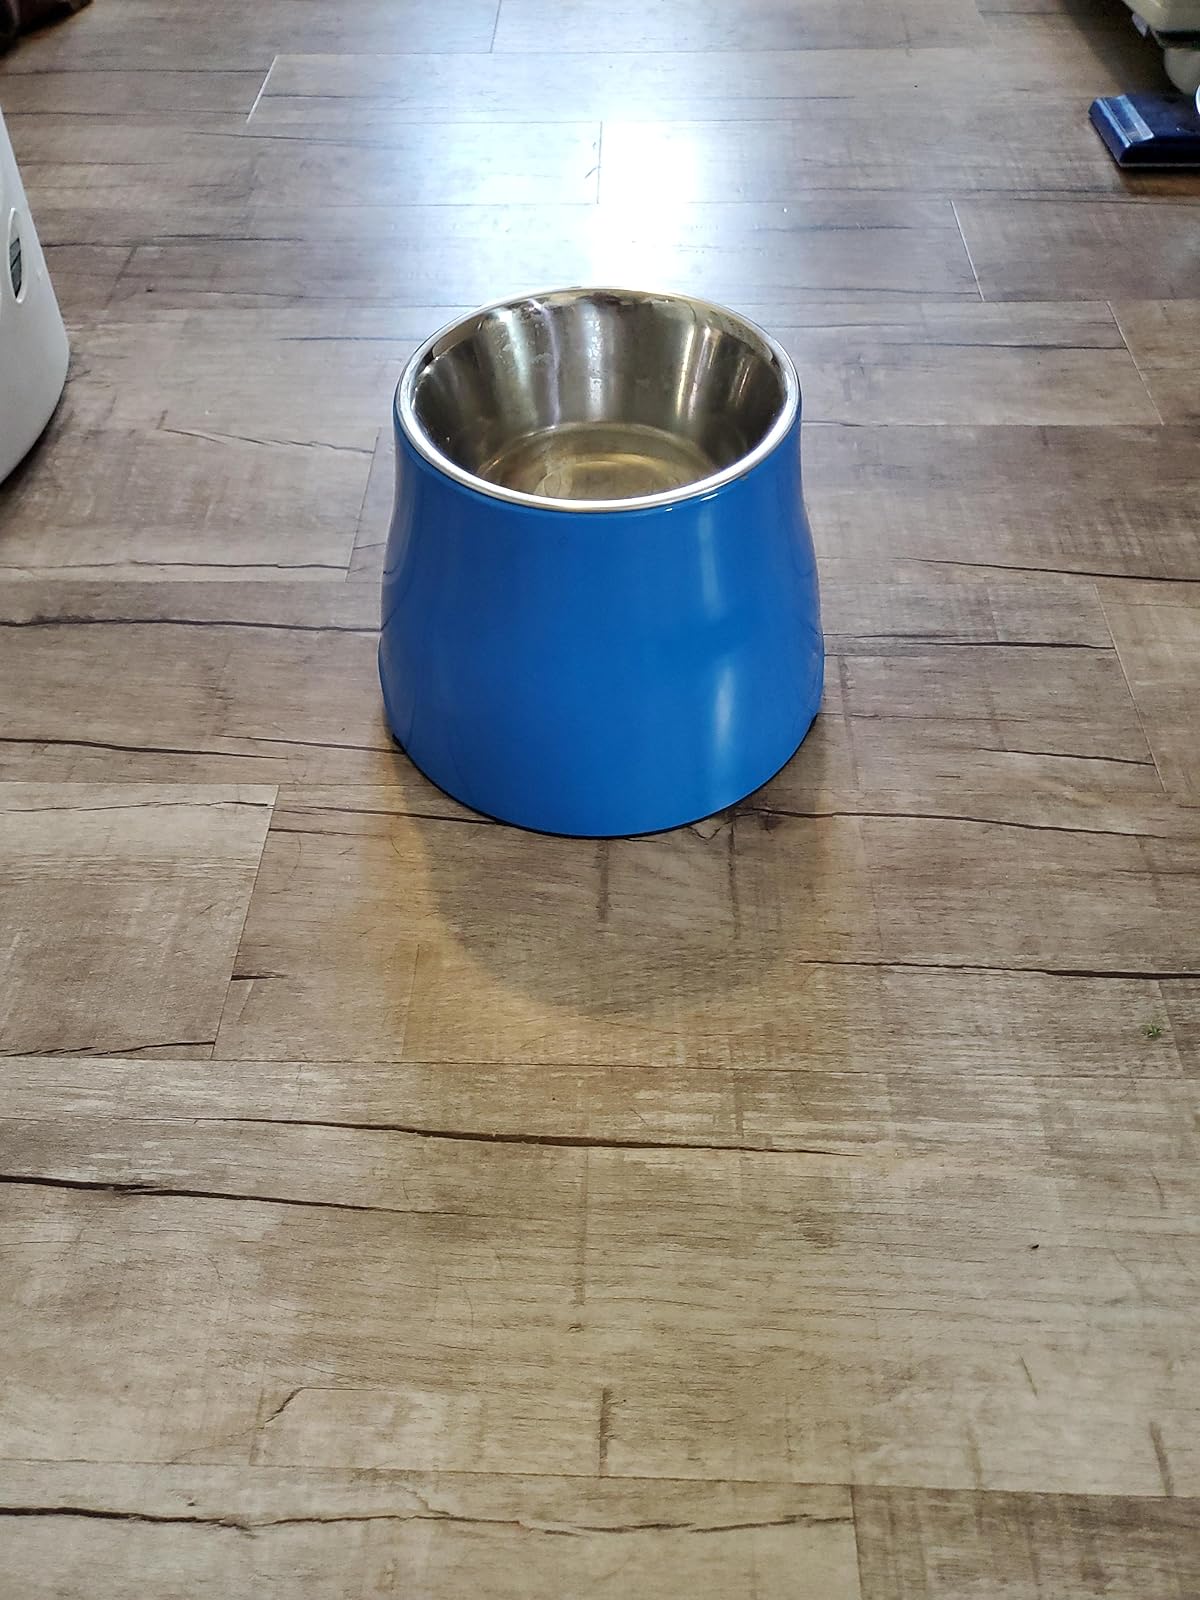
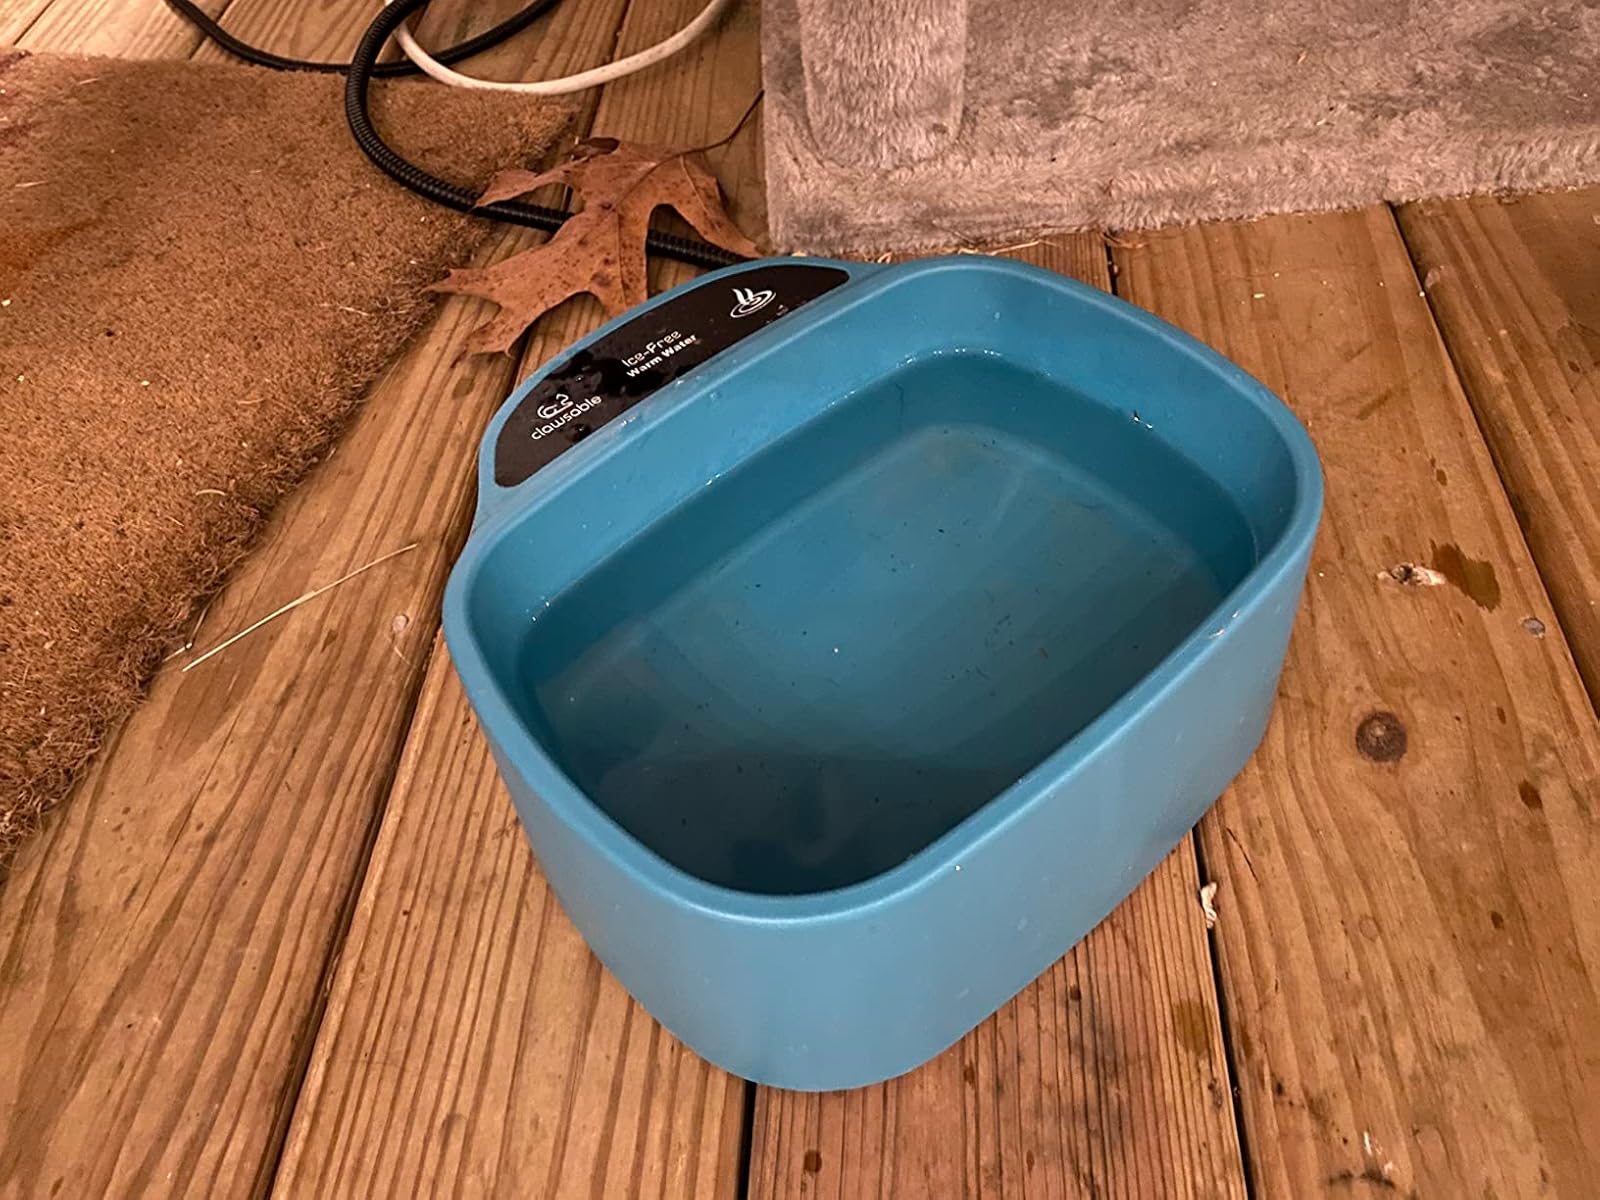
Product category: items_bowl
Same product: no